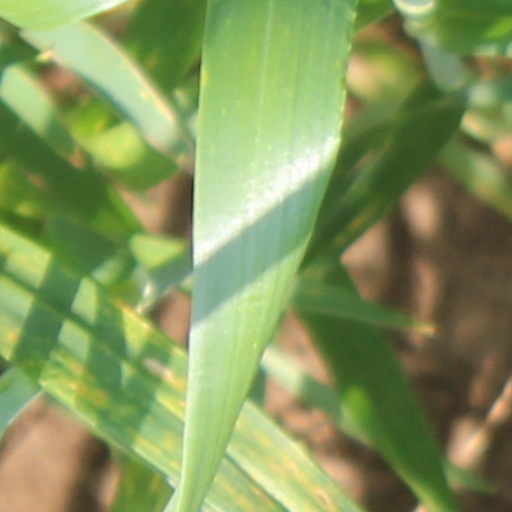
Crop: wheat